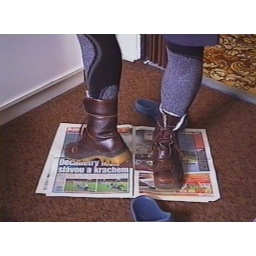
I am a boy and I'm enjoying wearing this nice knee socks ... especially in shoes like that ....